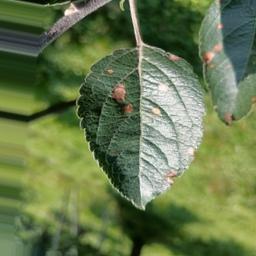
Label: Alternaria